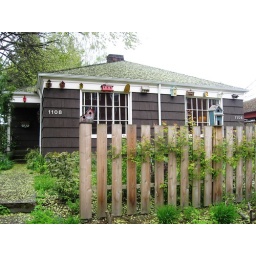
Little bird houses around the house..